Victorian painting

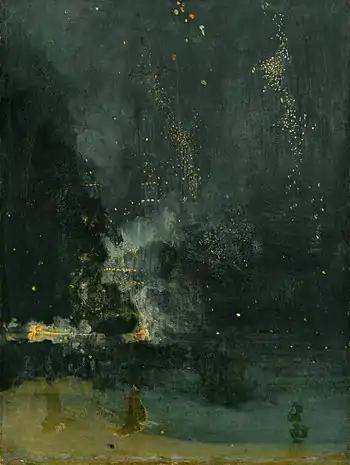
"Nocturne in Black and Gold – The Falling Rocket" and other aesthetic paintings were a controversial departure from previous English traditions.

In the 1860s, the Pre-Raphaelite movement splintered, with some of its adherents abandoning strict realism in favour of poetry and attractiveness. Particularly in the case of Rossetti, this tended to be embodied in paintings of women. As with many other artists and writers of the time, as his religious faith waned Rossetti increasingly saw love as the most important subject.